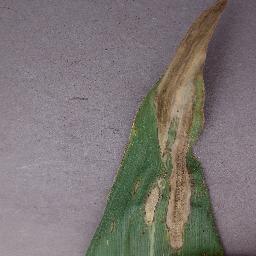
Label: Corn___Northern_Leaf_Blight